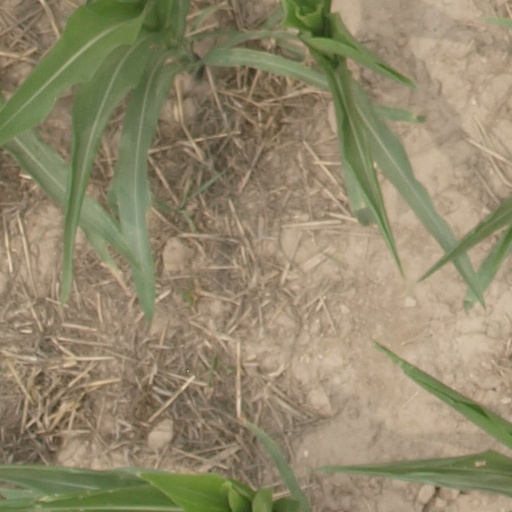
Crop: maize; corn